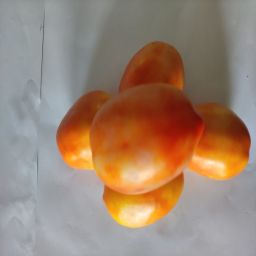
Crop: Tomato
Quality: Ripe